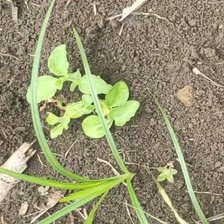
Weed species: Lavhala_(Cyperus_Rotundus)